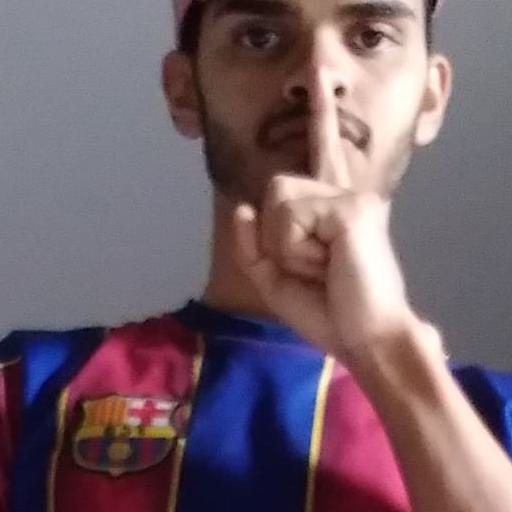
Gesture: mute